Saxon Lutheran immigration of 1838–39

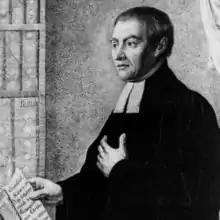
Martin Stephan

The Saxon Lutheran immigration of 1838–39 was a migration of Confessional German Lutherans seeking religious freedom in the United States in the early 19th century. The immigrants were among the original founders of the Lutheran Church – Missouri Synod.